Angiostrongylus cantonensis

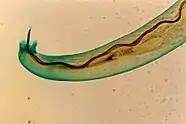
Male "A. cantonensis"

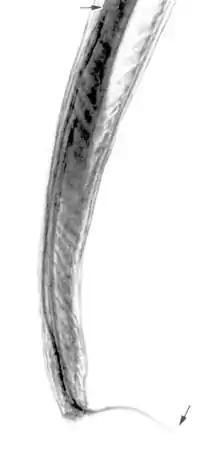
Tail of adult male of "A. cantonensis", showing copulatory bursa and long spicules (arrows), scale bar is 85 μm

"A. cantonensis" is a helminth of the phylum Nematoda, order Strongylida, and superfamily Metastrongyloidea. Nematodes are roundworms characterized by a tough outer cuticle, unsegmented bodies, and a fully developed gastrointestinal tract. The order Strongylida includes hookworms and lungworms. Metastrongyloidea are characterized as 2-cm-long, slender, threadlike worms that reside in the lungs of the definitive host. "Angiostrongylus costaricensis" is a closely related worm that causes intestinal angiostrongyliasis in Central and South America.